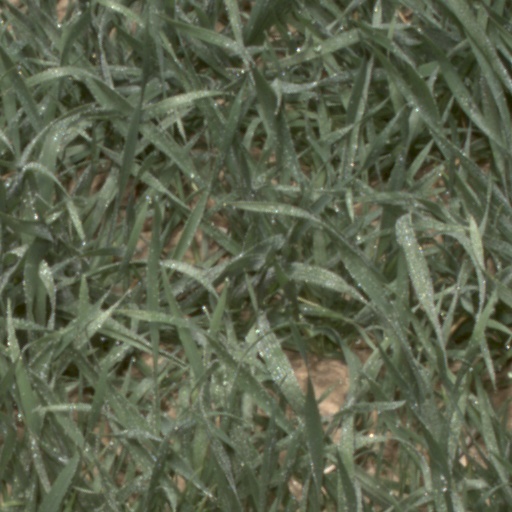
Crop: wheat